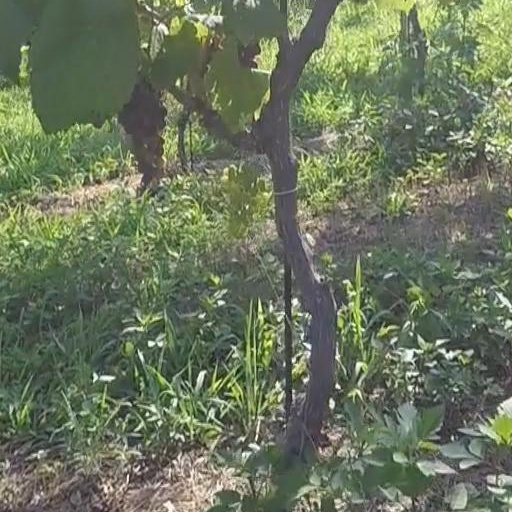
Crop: grape